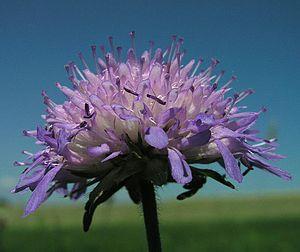
La famille des Dipsacacées est constituée de plantes dicotylédones ; elle comprend 150 espèces réparties en 6 à 14 genres.